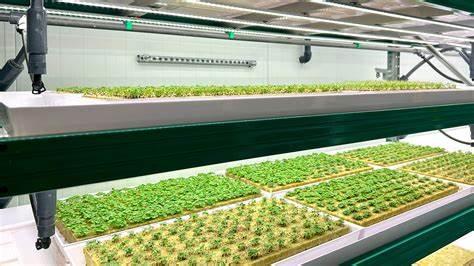
Bustani ya kisasa itumikayo kukuzia mimea mbalimbali, tayari kwa ajili ya kupandwa mashambani. Taa zinazowaka kumulika eneo hilo, husaidia kutoa mwanga wenye mbadala wa jua kwa ajili ya ukuaji.